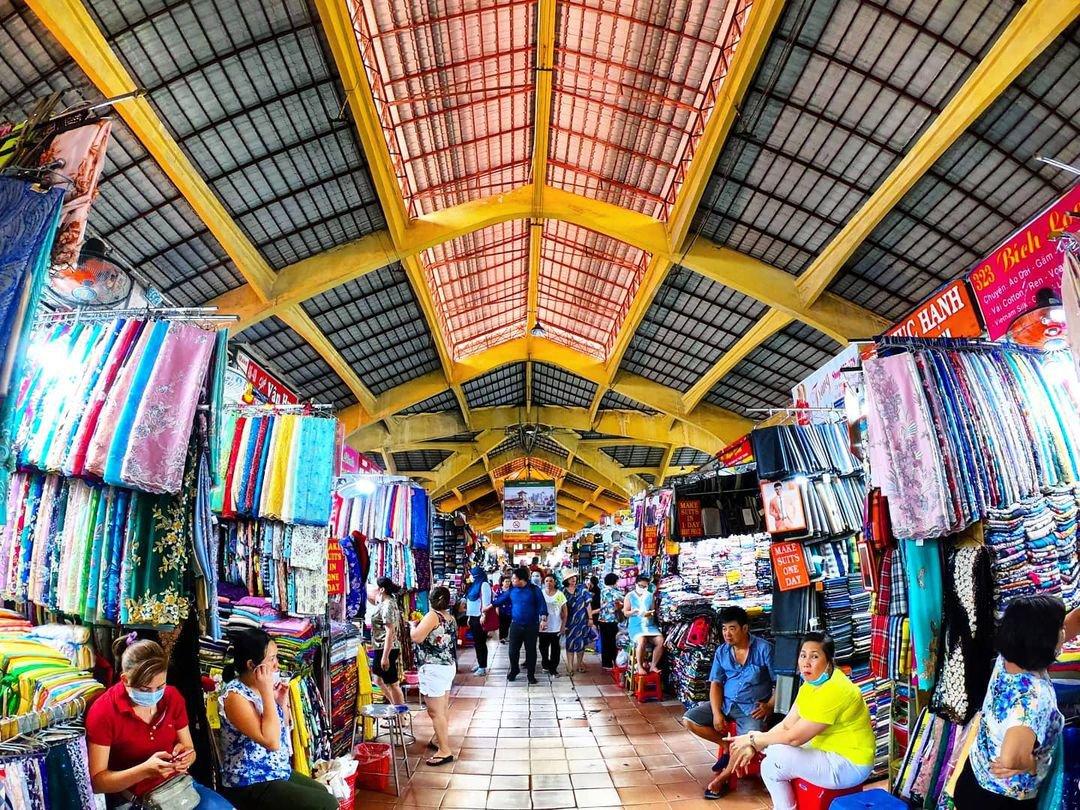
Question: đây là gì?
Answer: đây là một khu chợ